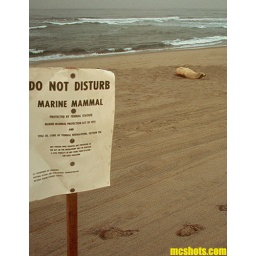
warning sign near a sick or stranded seal on el porto beach